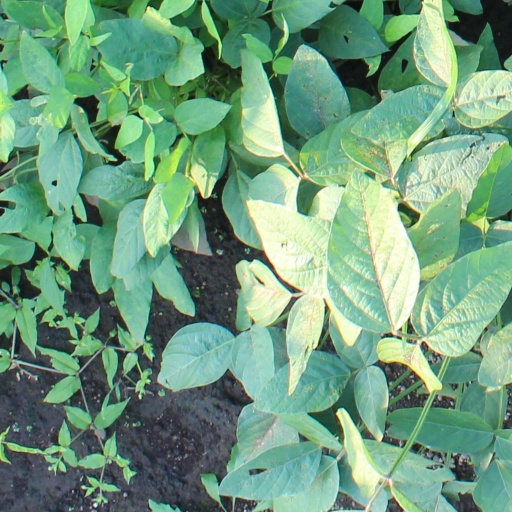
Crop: soybean